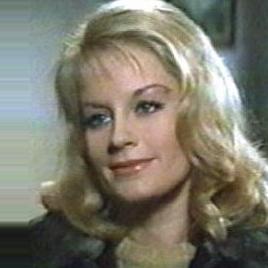
Age: 34